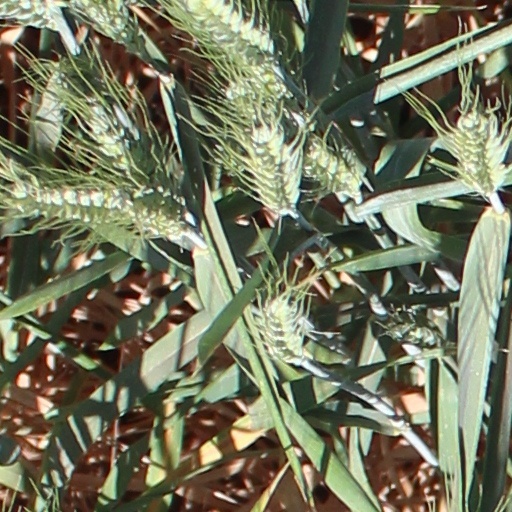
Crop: wheat